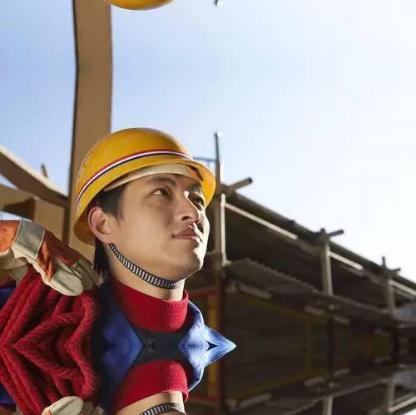
Objects in the image:
label: helmet